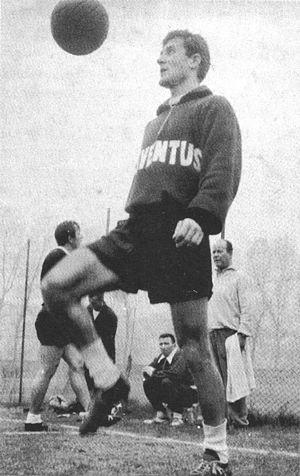
La saison 1961-1962 de la Juventus Football Club est la cinquante-neuvième de l'histoire du club, créé soixante-cinq ans plus tôt en 1897.